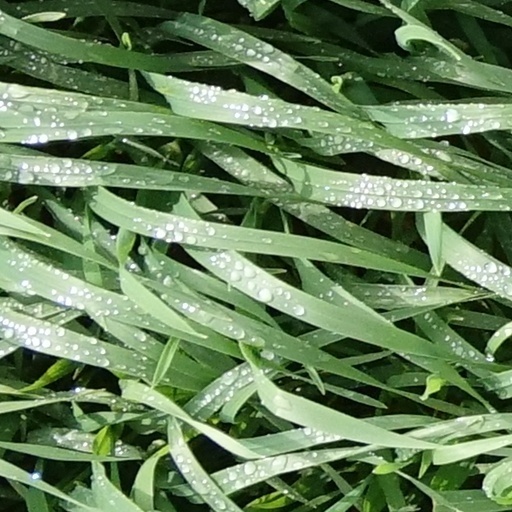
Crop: wheat